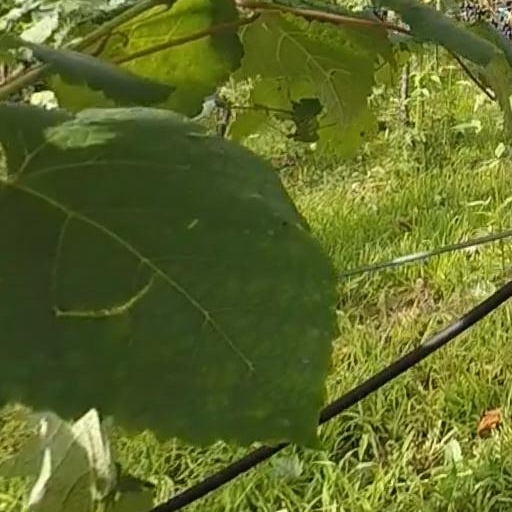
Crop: grape